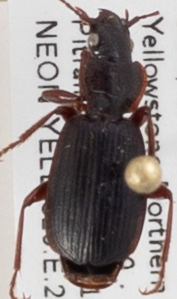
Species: Cymindis cribricollis
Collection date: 2018-07-26
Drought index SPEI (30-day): -1.348
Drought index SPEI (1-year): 1.834
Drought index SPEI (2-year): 1.01